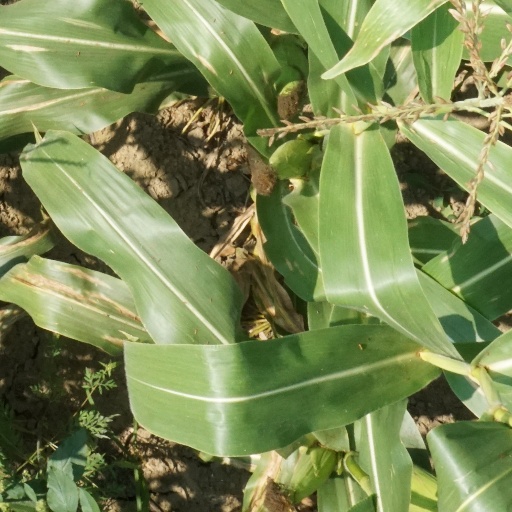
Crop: maize; corn